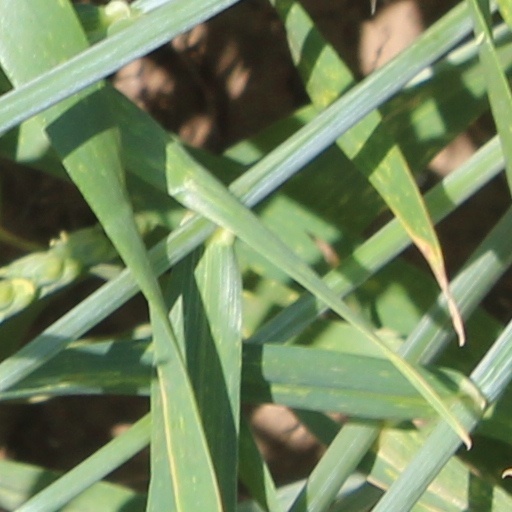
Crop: wheat